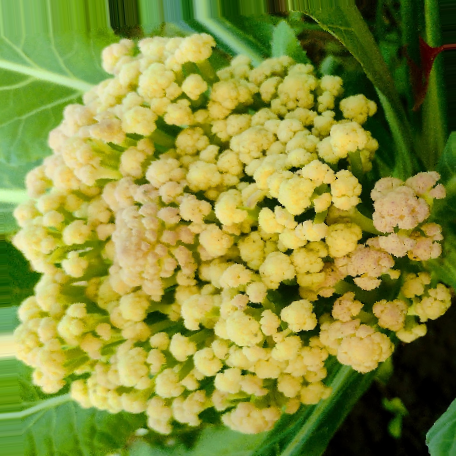
Label: Bacterial spot rot